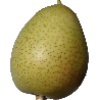
Label: Pear 1